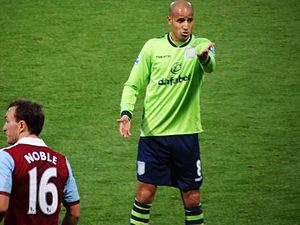
Karim El Ahmadi, de son nom complet Karim El Ahmadi Arrousi, né le 27 janvier 1985 à Enschede aux Pays-Bas, est un footballeur international marocain évoluant au poste de milieu de terrain à l'Ittihad FC dans le championnat saoudien. Il est également de nationalité néerlandaise.
Karim El Ahmadi, de son nom complet Karim El Ahmadi Arrousi, né le 27 janvier 1985 à Enschede aux Pays-Bas, est un footballeur international marocain évoluant au poste de milieu de terrain à l'Ittihad FC dans le championnat saoudien. Il est également de nationalité néerlandaise.